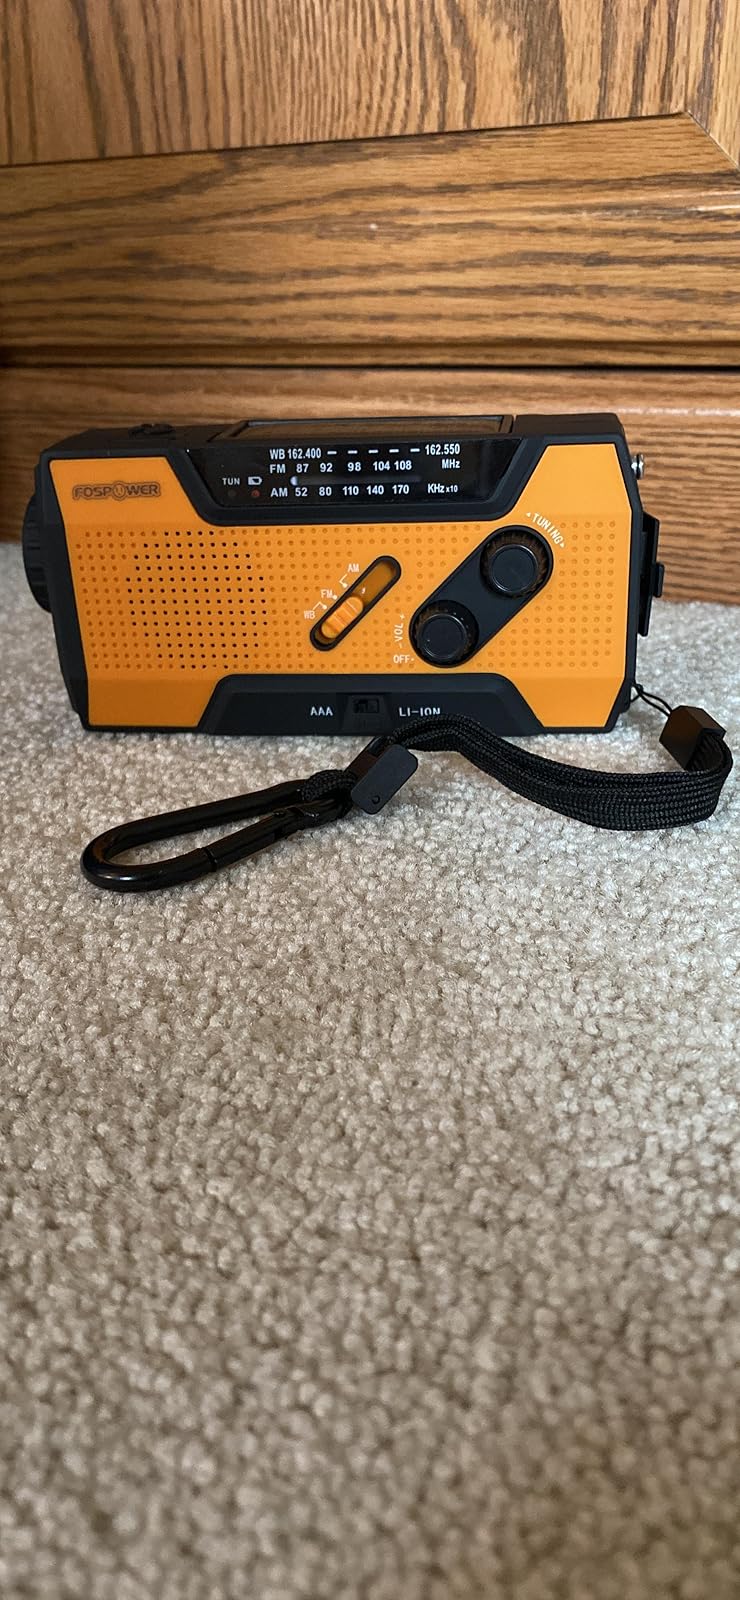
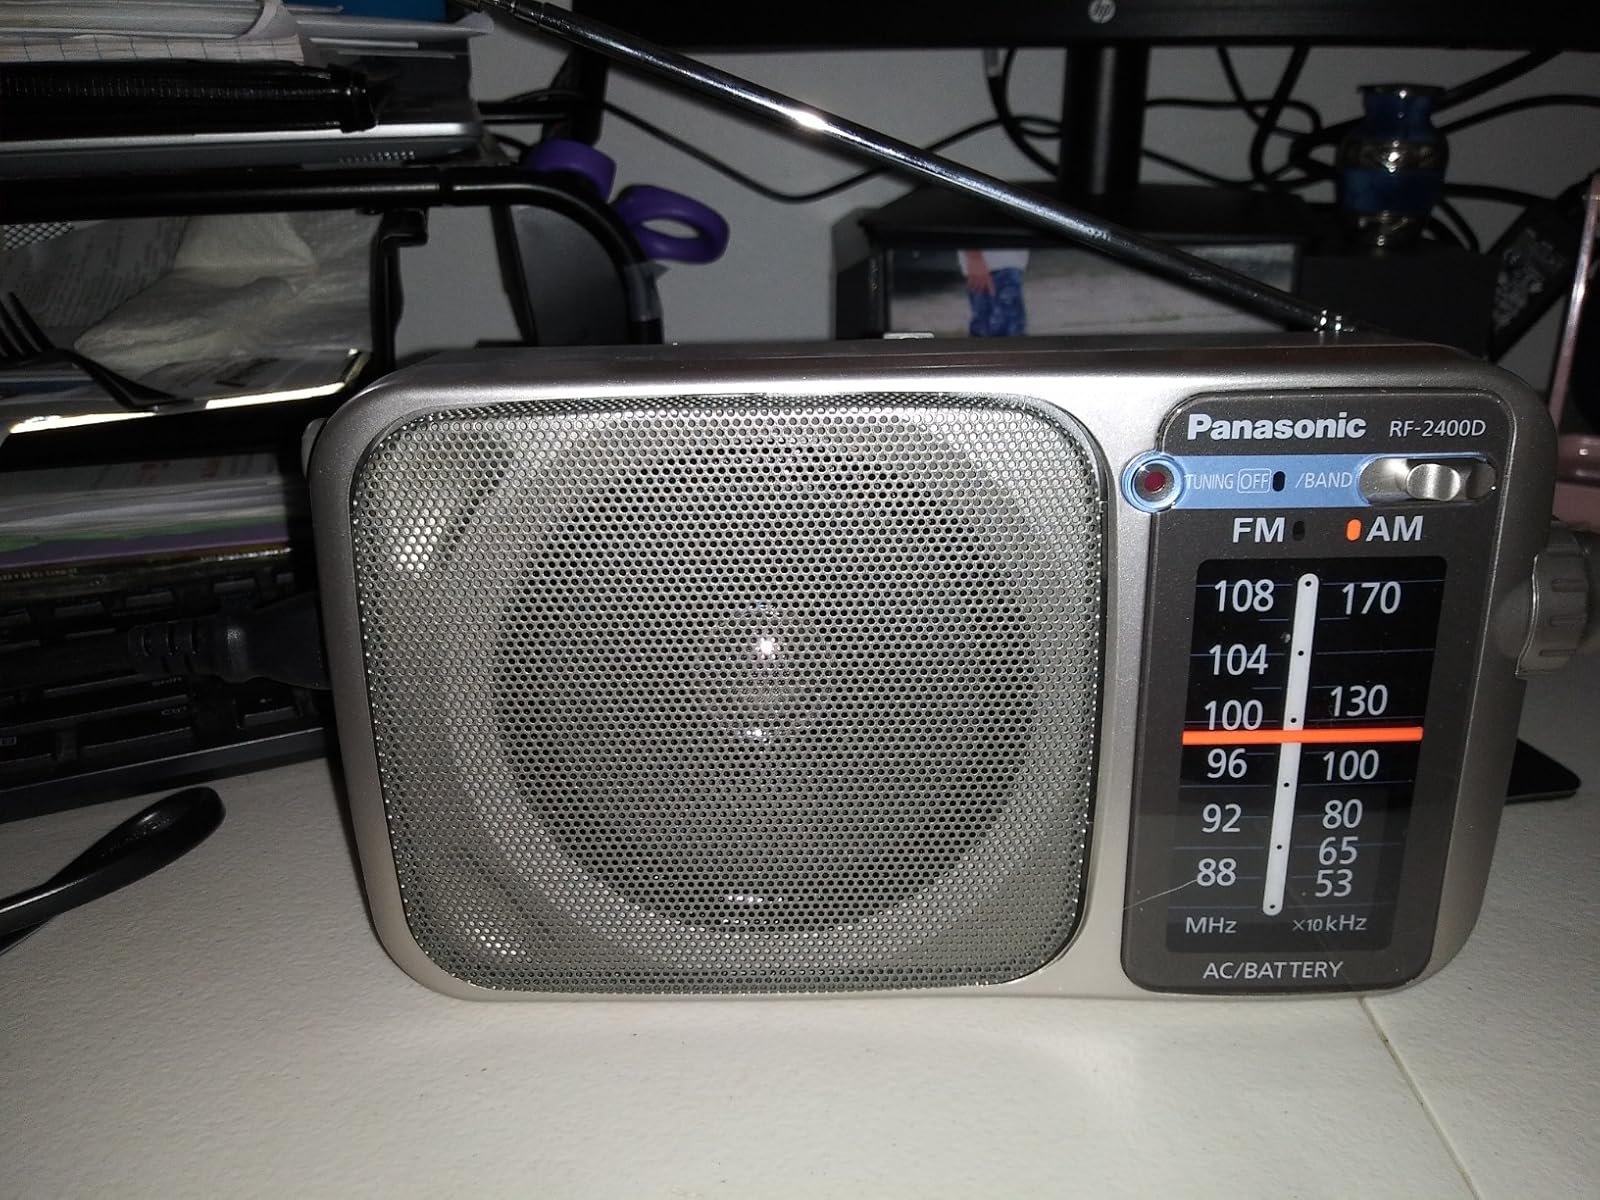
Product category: radio
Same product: no